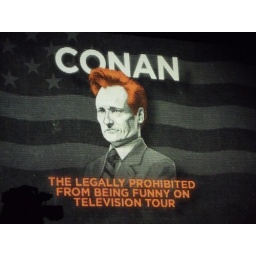
The video screen behind the stage at the Conan O'Brien show in Seattle.